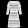
Label: Dress